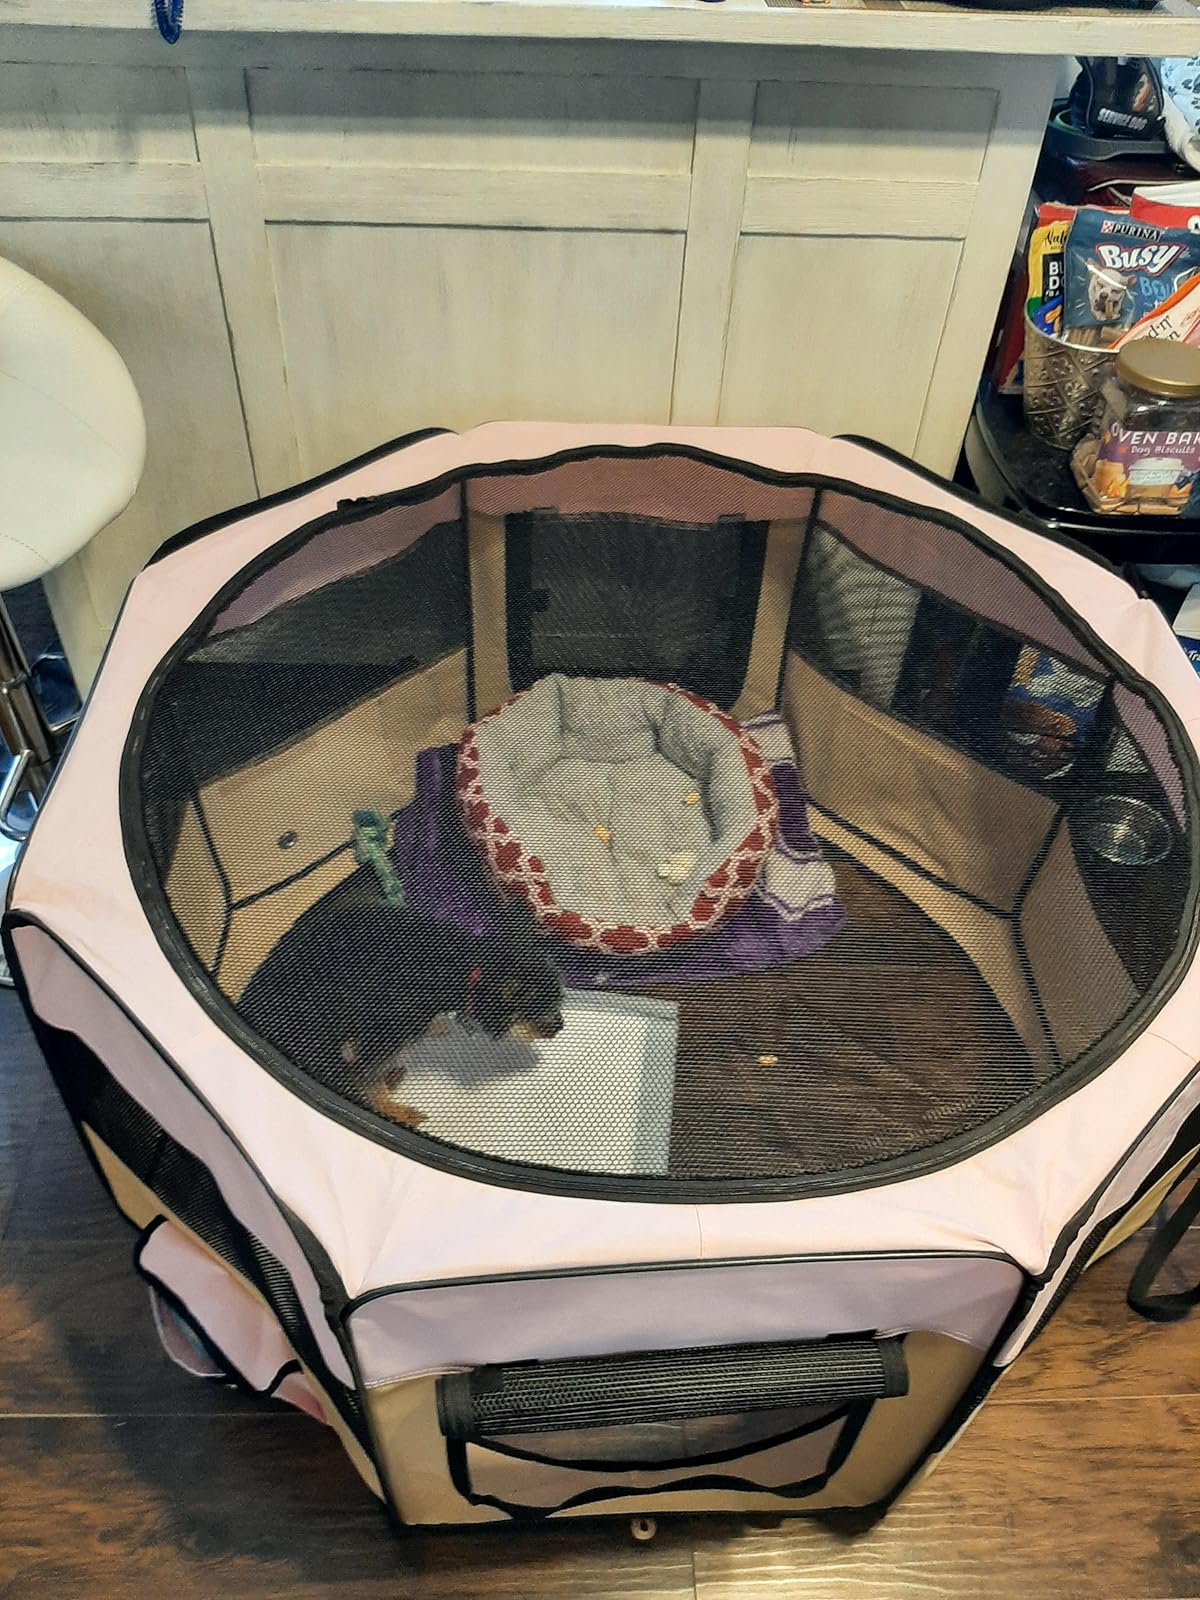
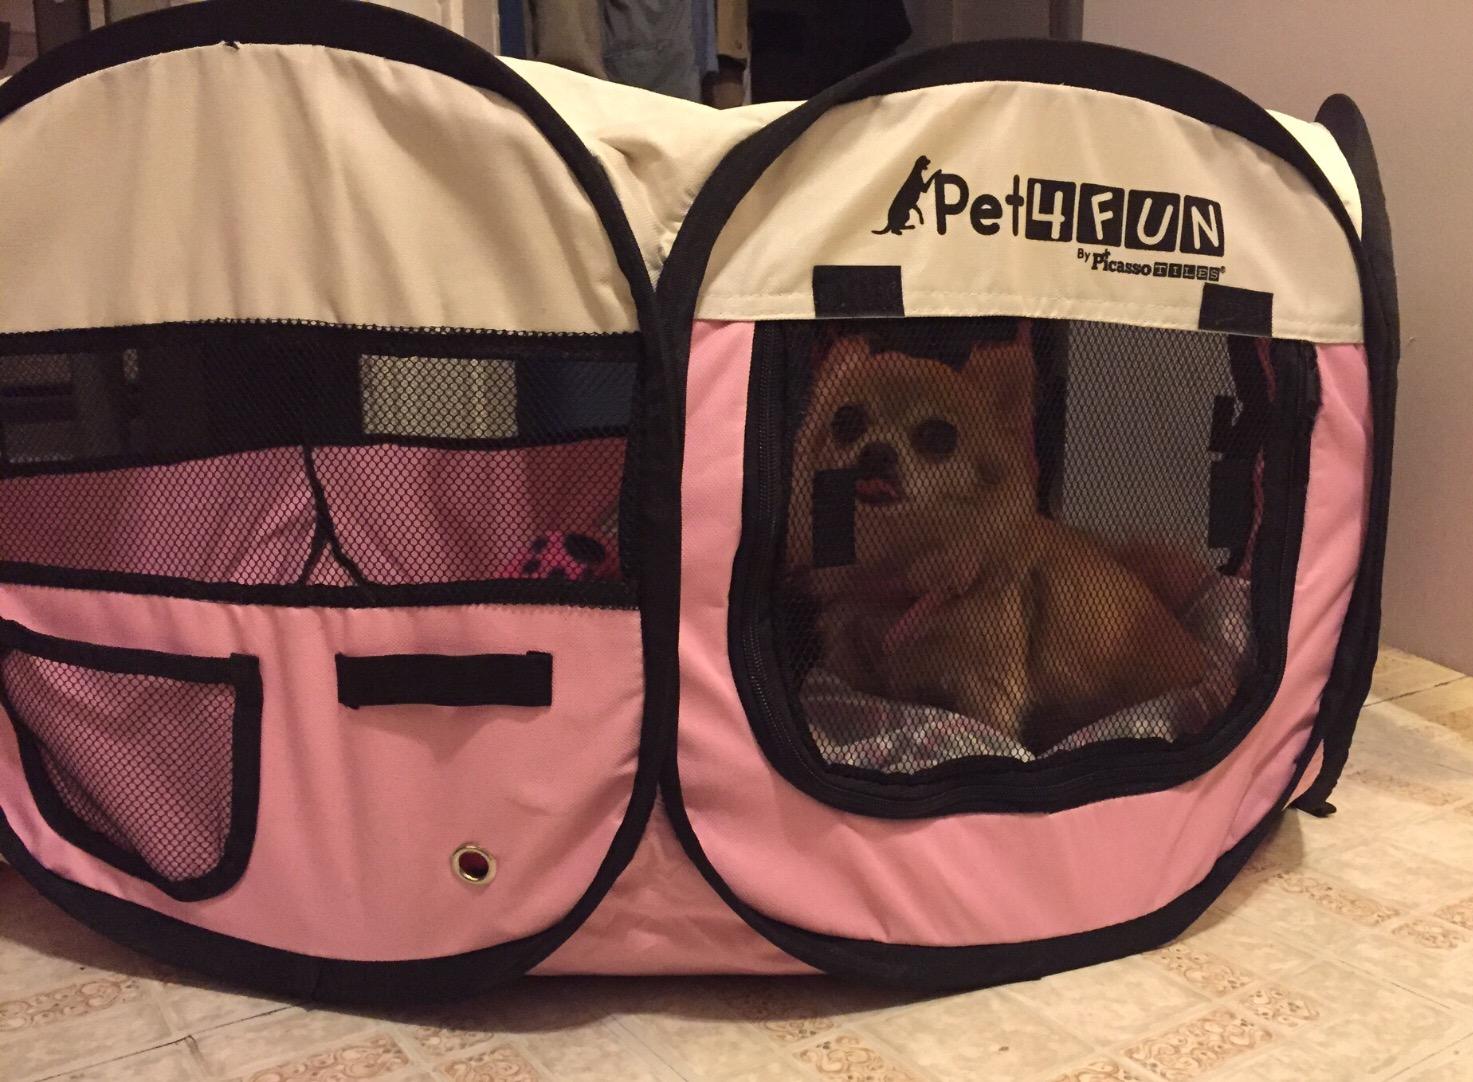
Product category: items_kennel
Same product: no